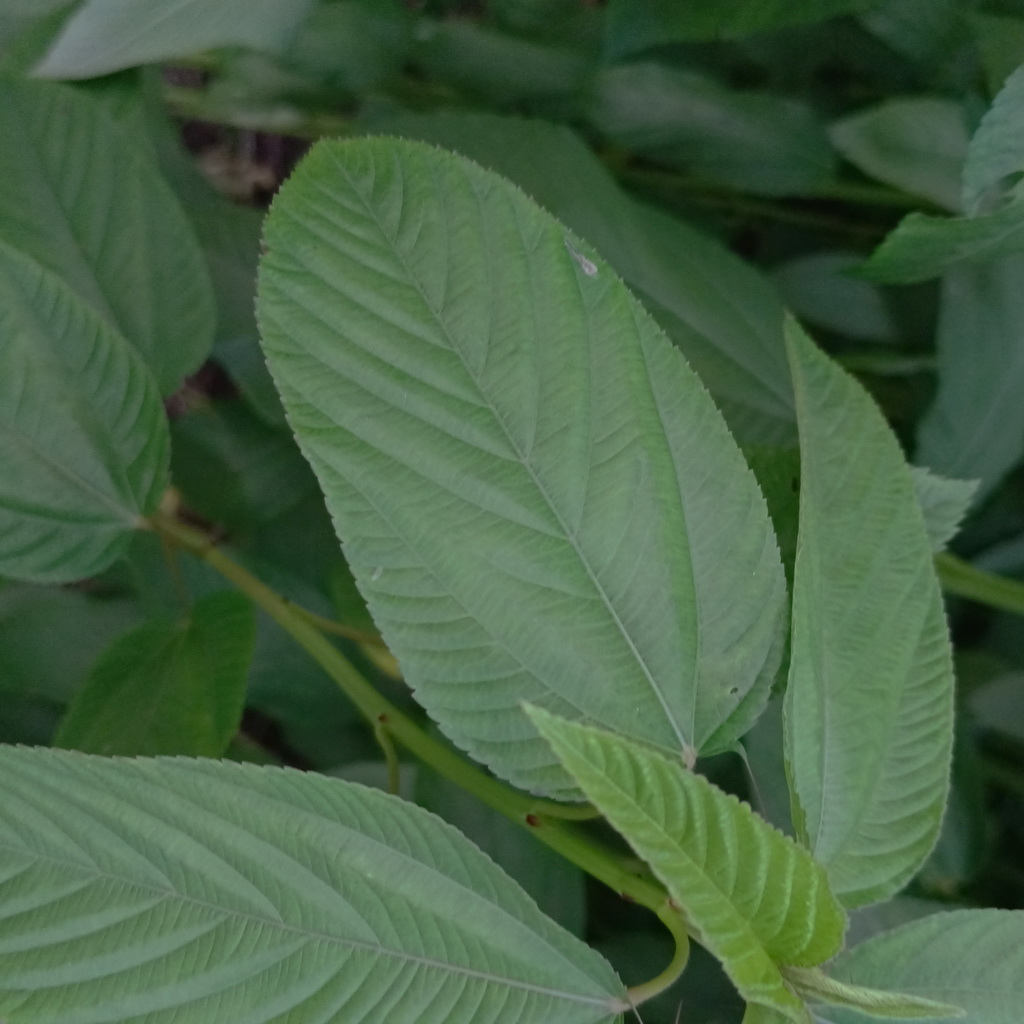
Label: Fresh